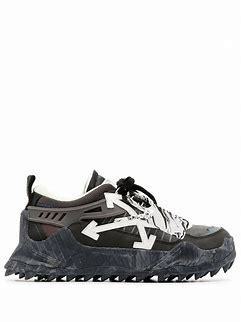
Brand: Off-White
Model: Off Odsy 1000